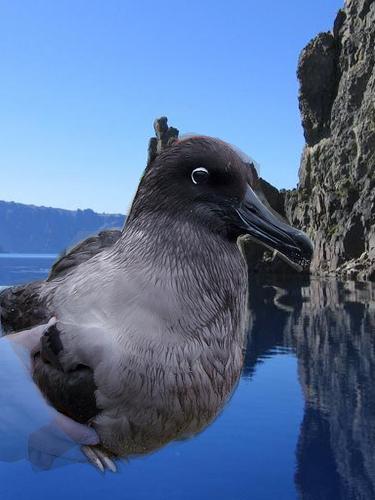
Bird species: Sooty_Albatross
Bird type: waterbird
Background: water